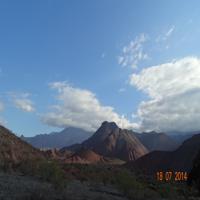
Weather: sun or clear